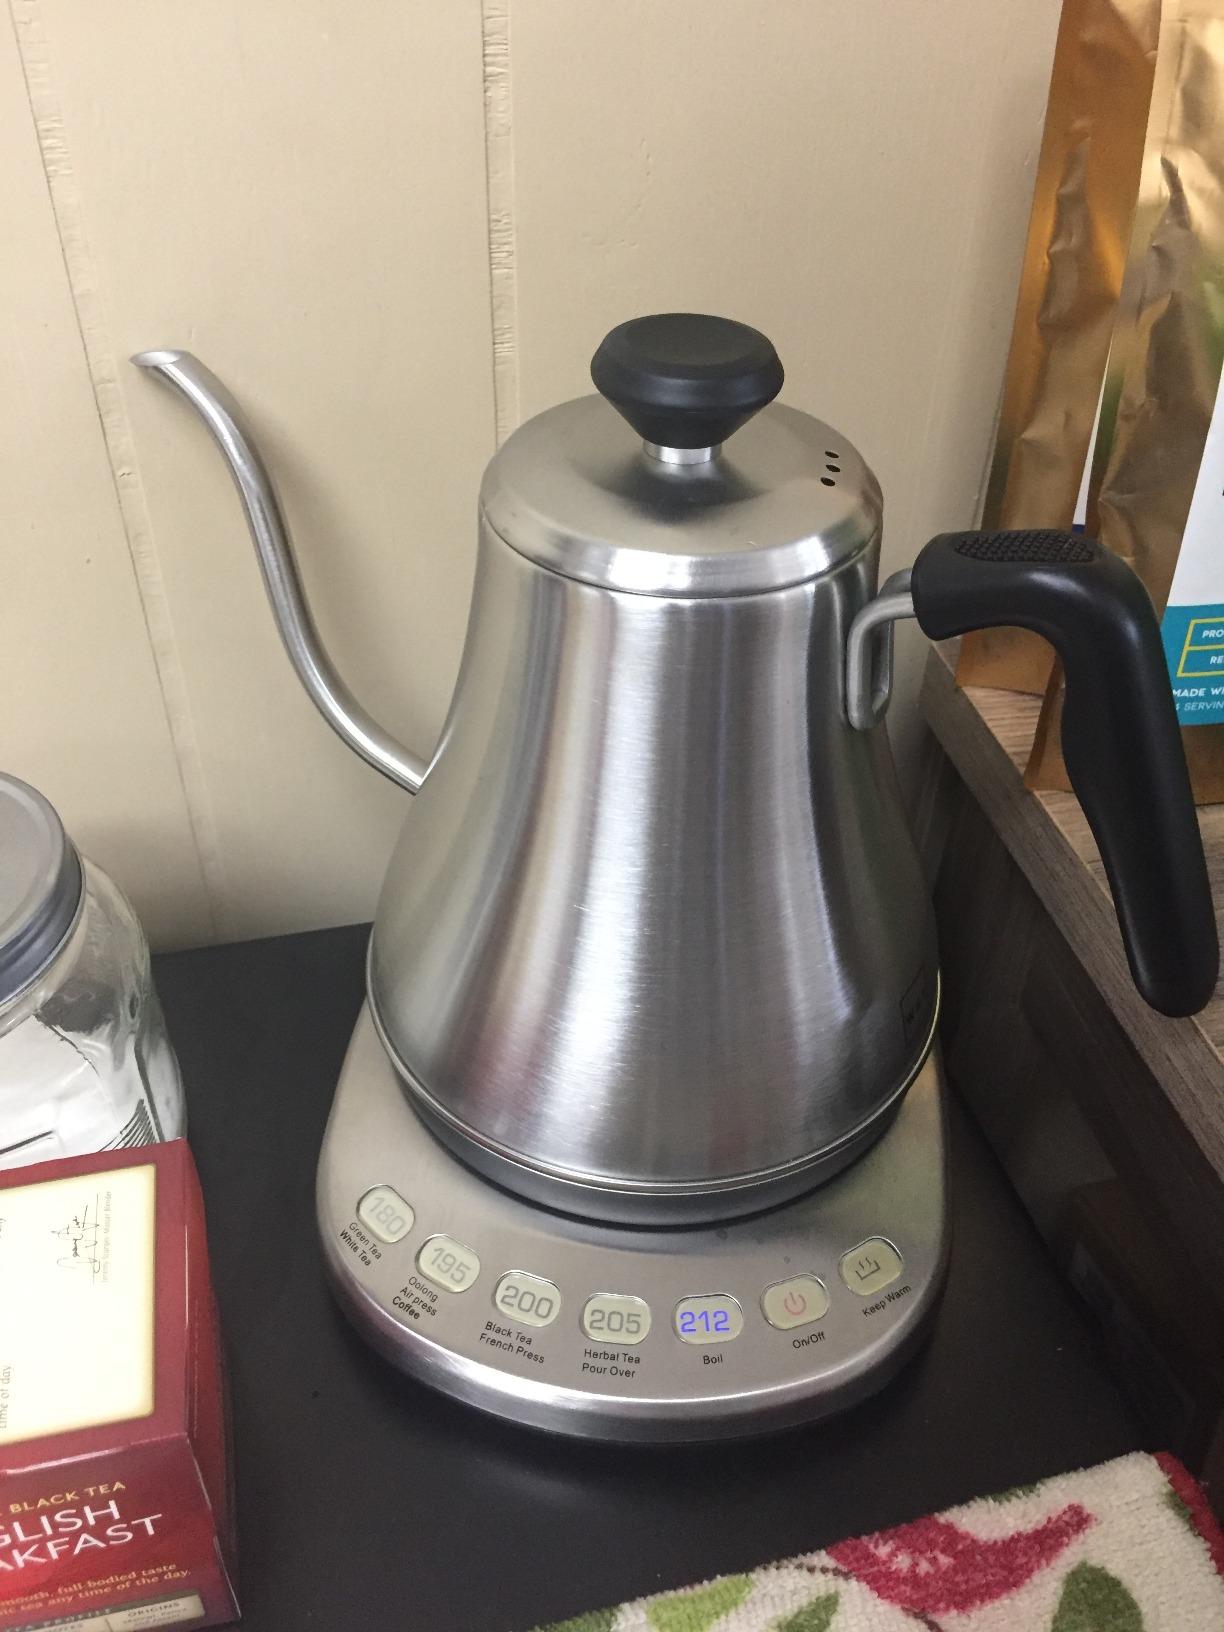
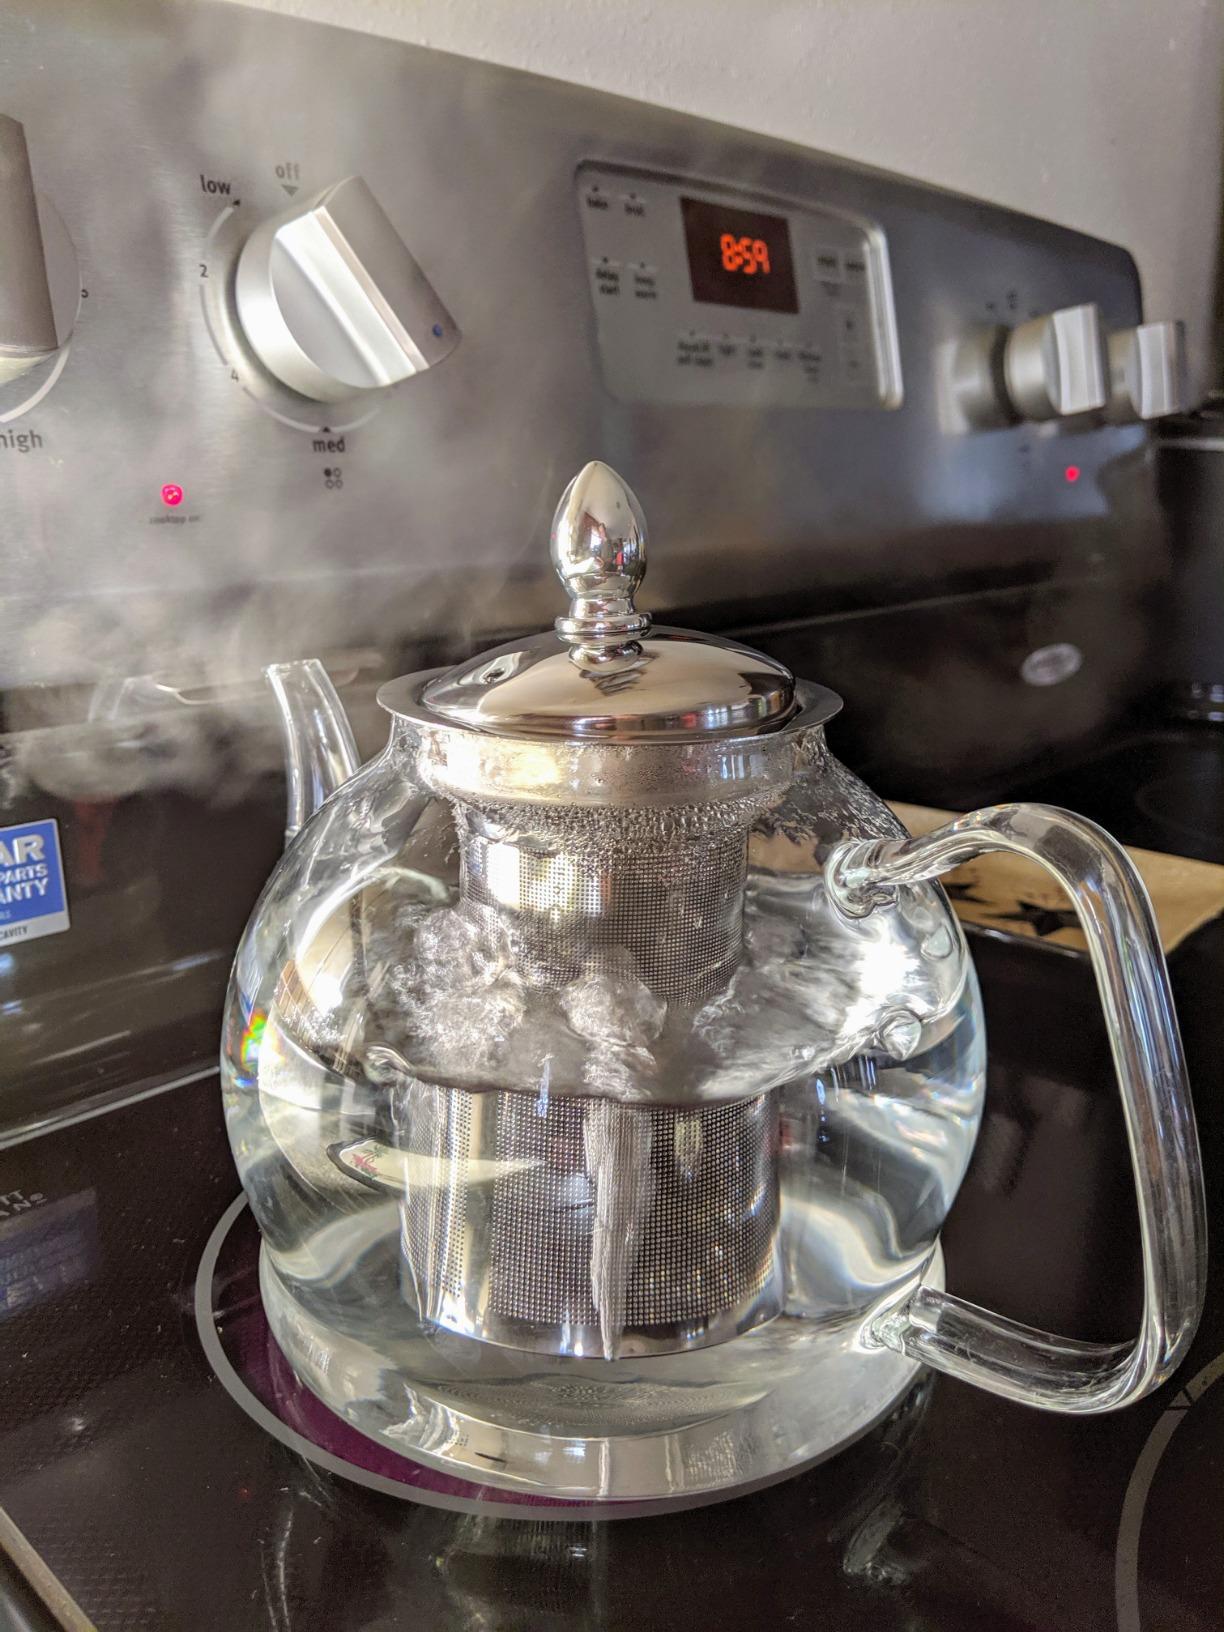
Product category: items_kettle
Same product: no